Luther Forest Technology Campus

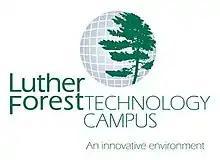

The Luther Forest Technology Campus or LFTC is a 1,414-acre (573 hectares) site in the towns of Malta and Stillwater, New York, specifically designed for semiconductor and nanotechnology manufacturing and other innovative technologies. The site has Interstate highway access away.